Kertapati railway station

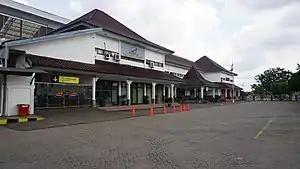
Kertapati Station, as of 2019

Kertapati Station (KPT) is a railway station located in Kemas Rindo, Kertapati, Palembang, South Sumatra, Indonesia. It is operated the Regional Division III Palembang of Kereta Api Indonesia, and become the main station of the city. The station is close to the Musi River and Ogan River.